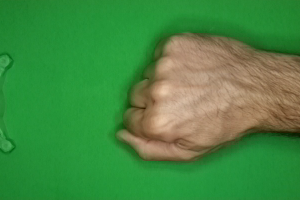
Label: rock